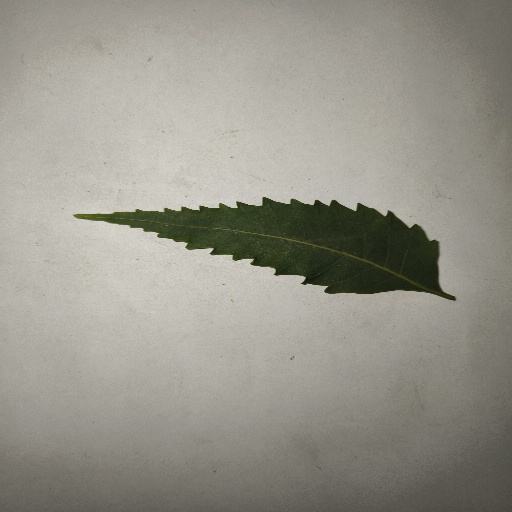
Species: Neem
Leaf condition: Healthy Leaf